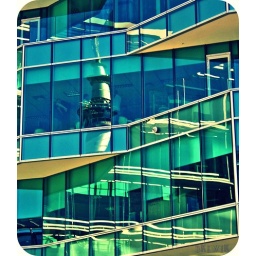
Skytower reflected in microsoft office buildings in Auckland, NZ